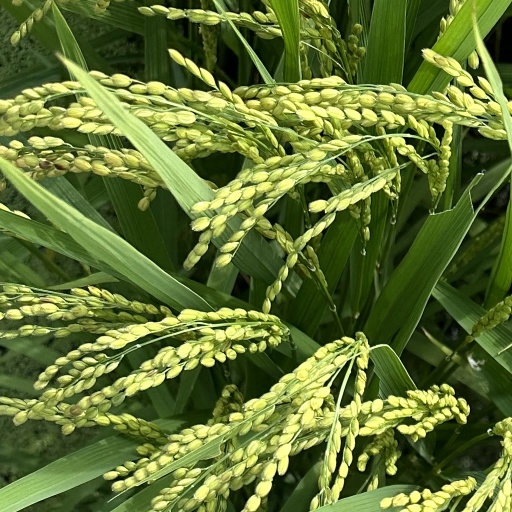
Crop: rice